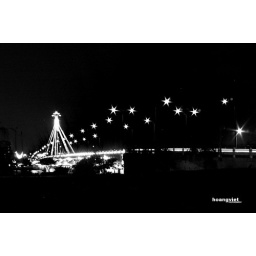
The sparkling five-edge stars over the Han river bridge - the symbol of Danang, Vietnam.